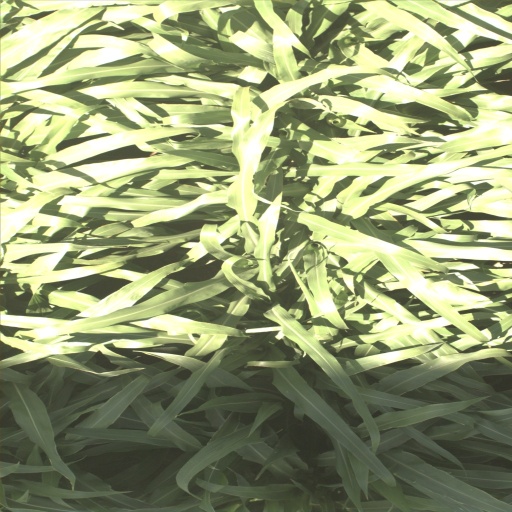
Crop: sorghum